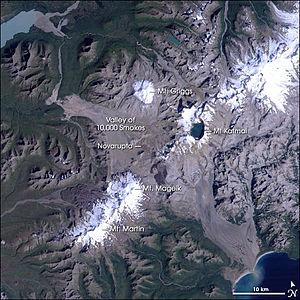
Le mont Katmai est un volcan des États-Unis situé en Alaska, dans le parc national et réserve de Katmai. Cette montagne est couronnée par une caldeira renfermant un lac et formée au cours de l'éruption de 1912, la seule connue de ce volcan.
La vallée des Dix Mille Fumées, en anglais Valley of Ten Thousand Smokes, est une vallée des États-Unis située dans le Sud-Ouest de l'Alaska, à l'entrée de la péninsule d'Alaska, dans le Sud du parc national et réserve de Katmai. Elle tire son nom des nombreux panaches de vapeur d'eau qui s'échappaient de son sol formé par l'éruption du Novarupta en 1912.
Le mont Mageik, en anglais Mount Mageik, est un volcan des États-Unis situé dans la péninsule d'Alaska, en Alaska. Son sommet culmine à 2 165 mètres d'altitude.